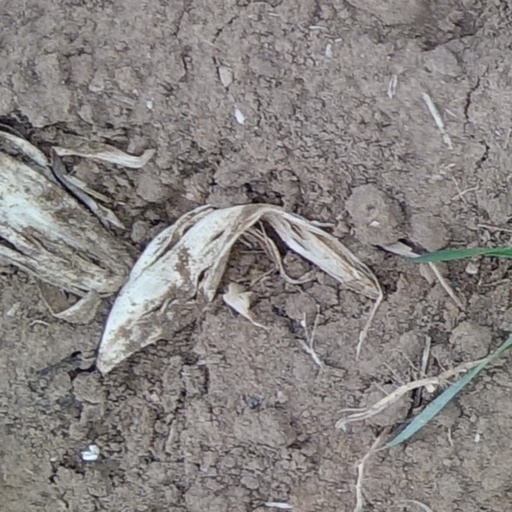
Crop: wheat